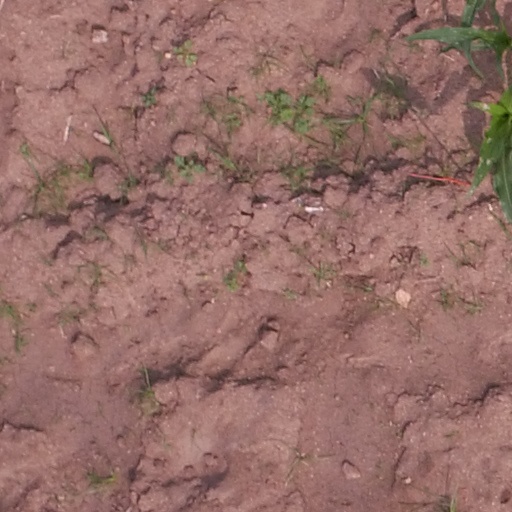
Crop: maize; corn